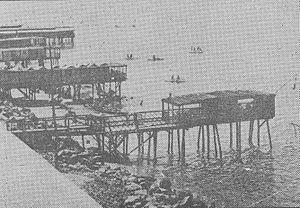
La Marina di Pisa est une station balnéaire de Toscane, en Italie, située à l'embouchure de l'Arno. C'est un hameau de Pise, distant de 10 km au sud-ouest du centre-ville.